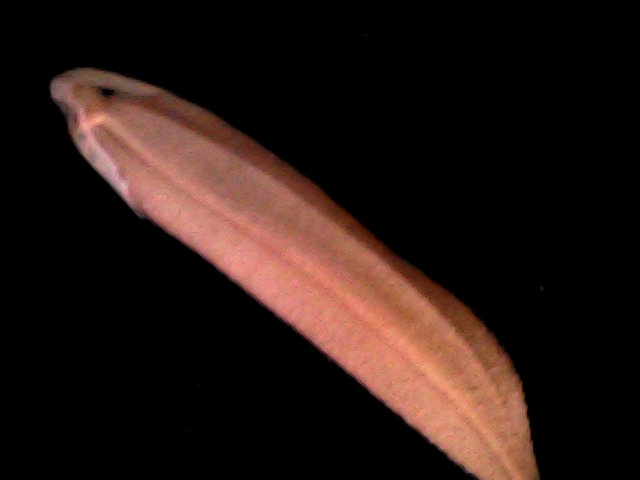
Rice variety: BD70